Lockheed Martin C-130J Super Hercules

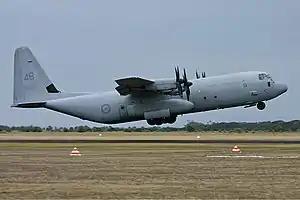
Royal Australian Air Force C-130J-30 at RAAF Williams in 2006

The Royal Australian Air Force was the second international customer for the C-130J-30, with an initial order of 12 aircraft. An order for two more aircraft was planned, but was replaced by the purchase of a fifth Boeing C-17 Globemaster III. On 2 November 2022, the US State Department approved the possible sale of 24 C-130Js worth up to $6.35 billion to the Royal Australian Air Force.